Anigozanthos

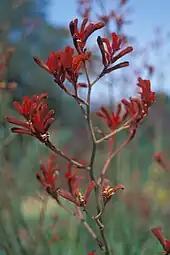
Tall kangaroo paw ("Anigozanthos flavidus").

These perennials are endemic to dry sandy, siliceous areas of southwest Australia, but they occur as well in a variety of other environments and soil types. They are grown commercially in Australia, the United States, Japan and Israel.